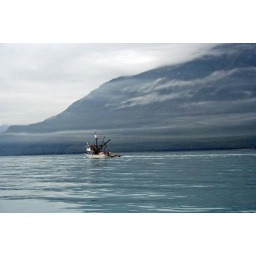
fishin in the silver salmon derby